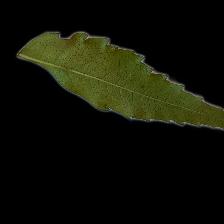
Plant: Neem